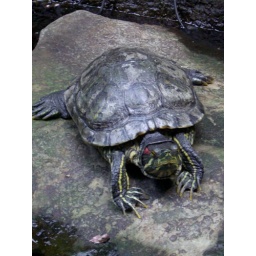
Not just butterflies in the butterfly house